Pressure suit

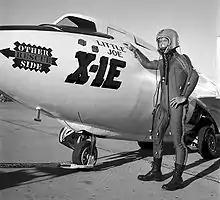
Joe Walker in an early Air Force partial pressure suit

In the US, a large amount of effort was put into the development of pressure suits during World War II. While B.F. Goodrich led the field, other companies involved in such research included the Arrowhead Rubber Co., Goodyear, and US Rubber. The University of Minnesota worked with Bell Aircraft and the US National Bureau of Standards. The Bureau of Standards and the University of California acted as clearing houses to distribute information to all the companies involved. No effective fully mobile pressure suits were produced in World War II but the effort provided a valuable basis for later development.